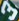
Number: 3